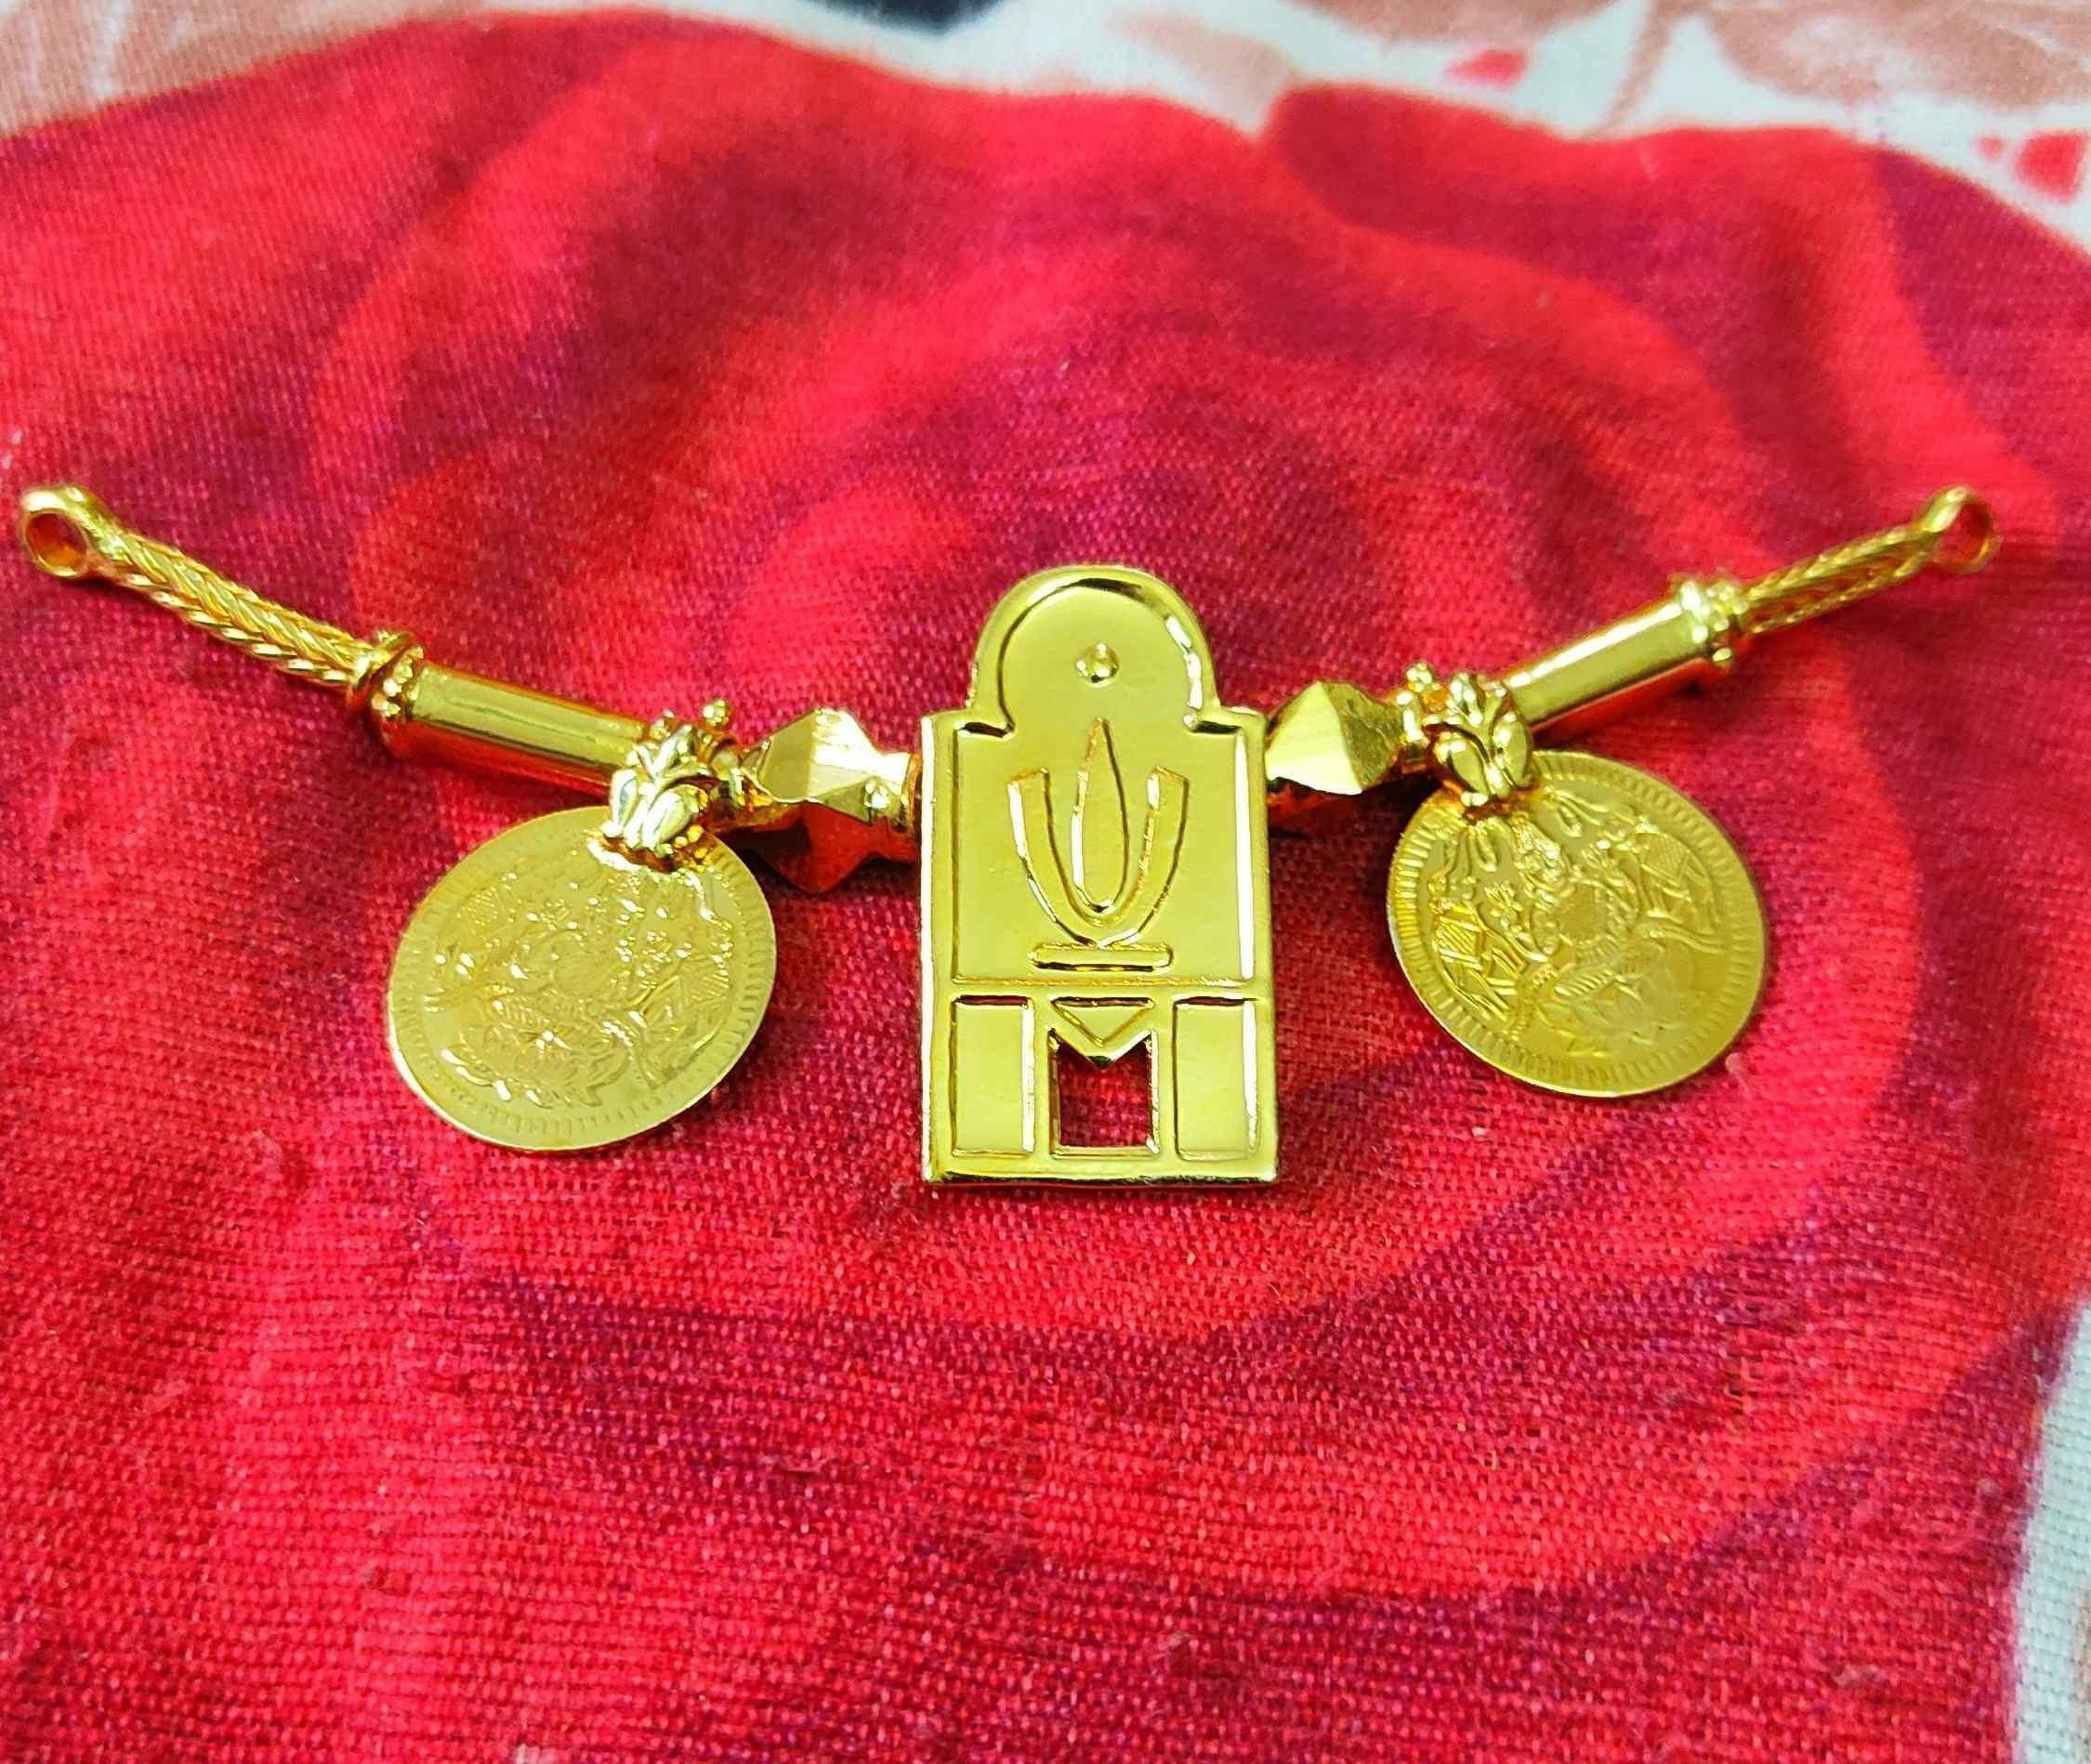
TGS GOLD COVERING Traditional Thali Without Chain for Womens
Type: Necklaces & Pendants
Brand: TGS GOLD COVERING
Price: Rs. 410
TGS GOLD COVERING Traditional Thali Without Chain for Womens